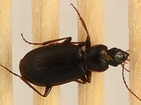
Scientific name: Calathus advena
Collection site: Rocky Mountains NEON (RMNP), plot RMNP_012